Vitla

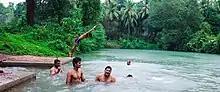
People swimming in Kotikere

The place is surrounded by Kalenjimale forest with an abundant supply of water from the rivers, which makes it a breeding ground for life with rich flora and fauna surrounding the town. Agriculture plays a prominent role in the life of the people living in Vitla, thus the area is surrounded by vast Areca plantations, making it a perfect habitat for various fauna life to flourish. Even though the population has been increasing, the forests and natural habitats are intact due to the strict government rule against deforestation. The wild animals found include Indian wild Dog (Dhole), Wroughton's, Wild Boar, Bonnet macaque, Indian rock python, Russell's viper, Asian palm civet, Bengal fox and few others. The Kalenjimale forest is known for Sandalwood plantations, which are presently growing and are protected by the Karnataka Forest Department. The flora found is very diverse and rich, the notable trees are Indian Mahogany, Polyalthia longifolia, Banyan Tree, Sandlewood tree, Ficus religiosa & many more.